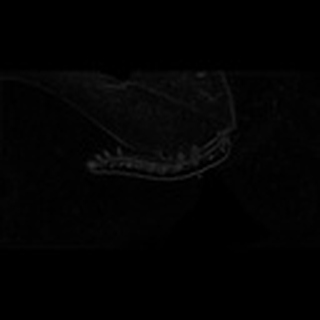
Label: cotton_army_worm